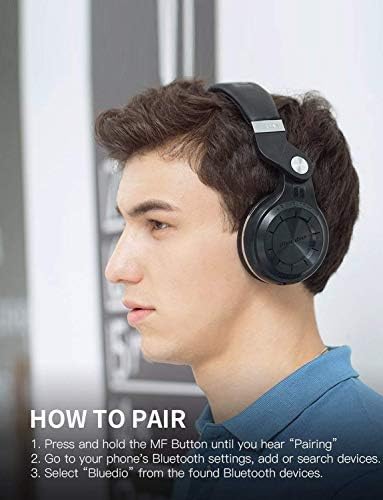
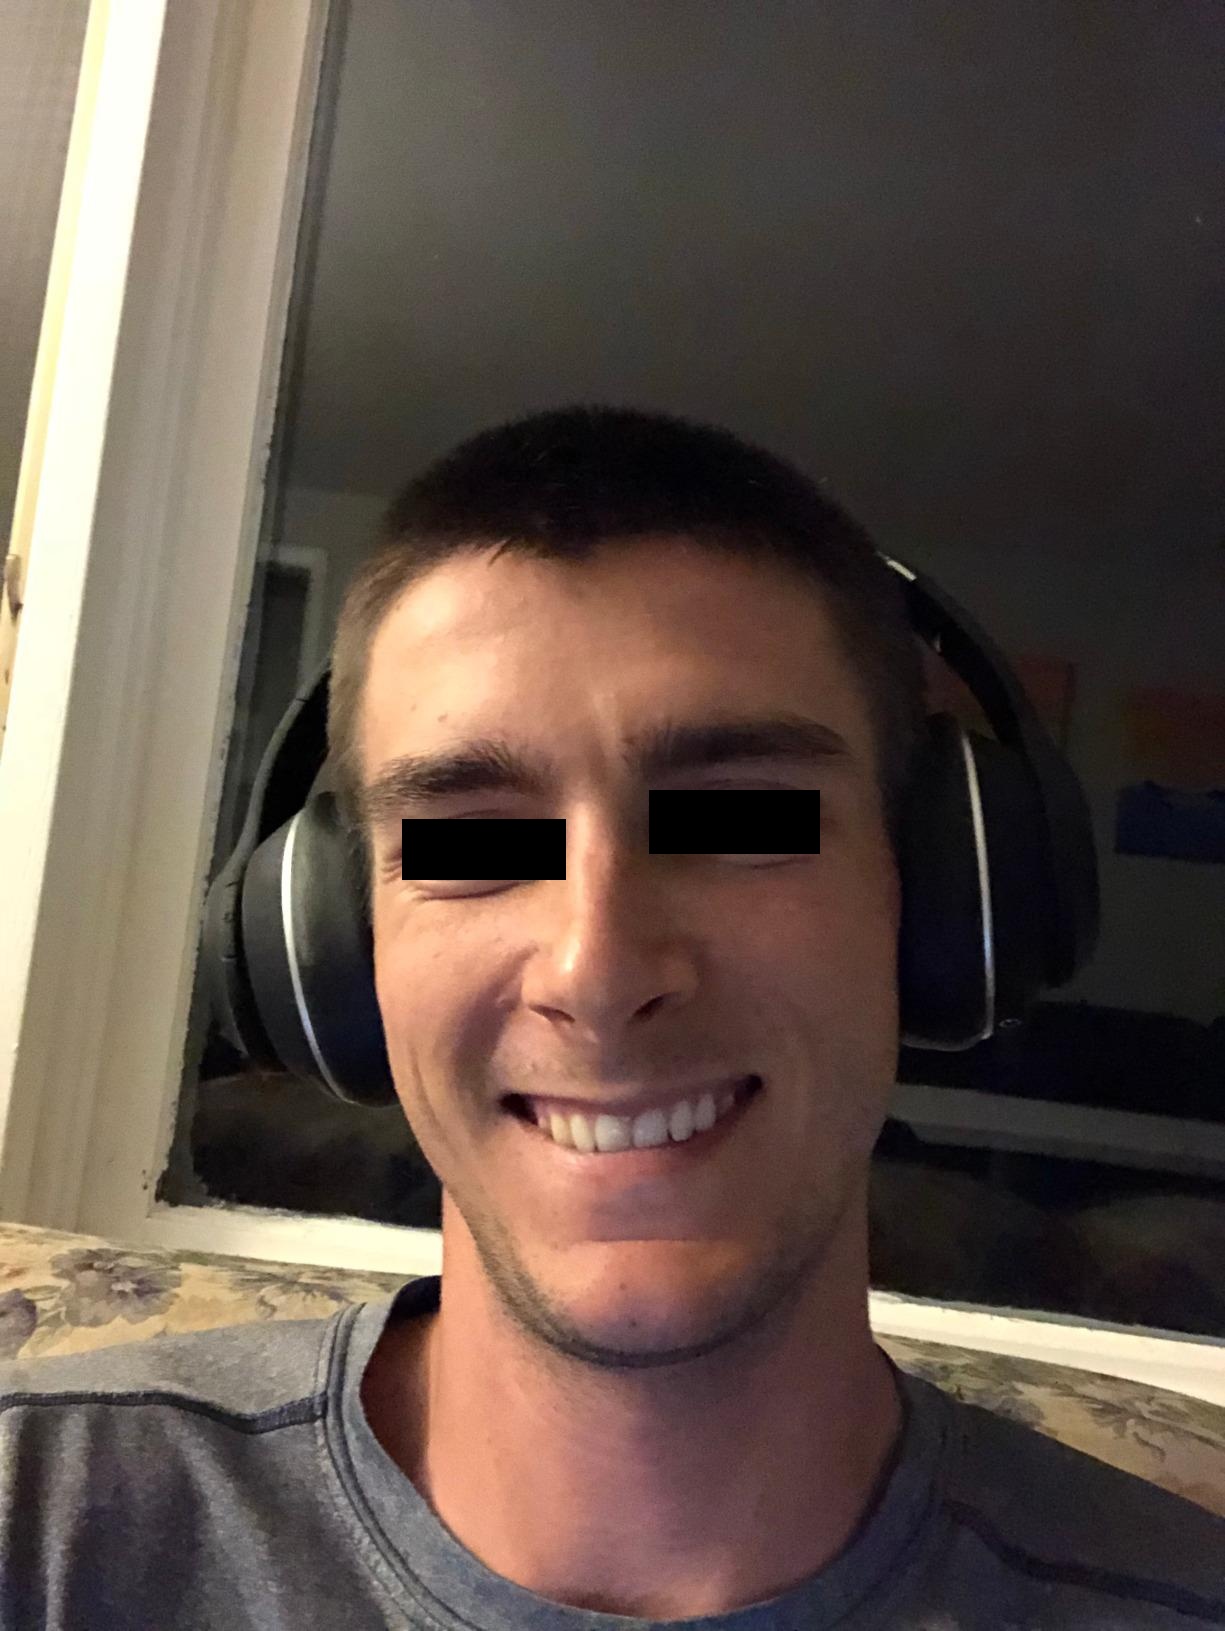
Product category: headphones
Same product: no